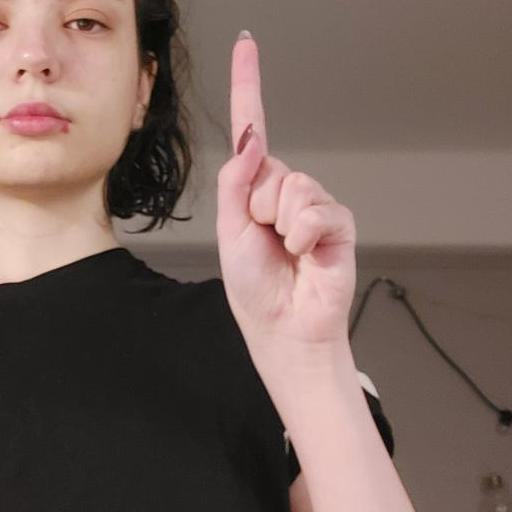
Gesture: one